Mihail Krassilov

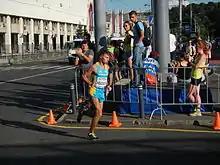
Mihail Krassilov in 2013

Mihail Krassilov (born 5 March 1990) is a Kazakhstani long-distance runner who specialises in the marathon. He competed in the marathon event at the 2015 World Championships in Athletics in Beijing, China.